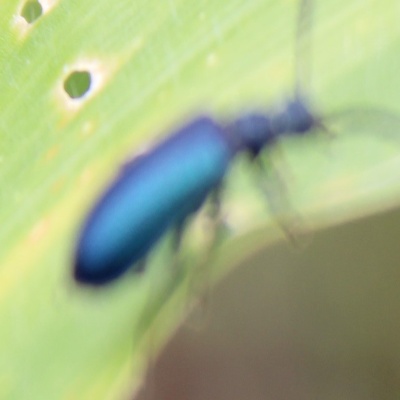
Crop: Maize
Condition: leaf beetle